The Search (2014 film)

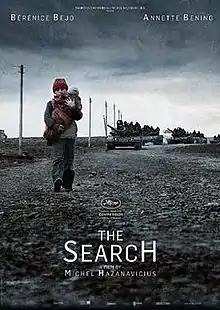
Film poster

The Search is a 2014 drama film written and directed by Michel Hazanavicius and produced by Hazanavicius and Thomas Langmann. The film was inspired by the Oscar-winning post-Holocaust drama also called "The Search", directed by Fred Zinnemann, in which a compassionate westerner helps a lost child find what is left of his family amidst the chaotic flood of post-war civilian refugees. In the 1948 film, the backdrop is post-war Berlin; "The Search" (2014) takes place in the "front lines of the Russian invasion of Chechnya" during the first year of the Second Chechen War (1999–2009). "The Search" was selected to compete for the Palme d'Or in the main competition section at the 2014 Cannes Film Festival.